Cambrai Cathedral

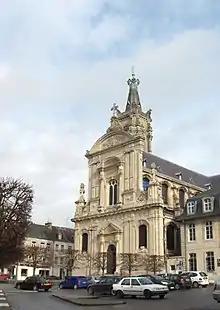
Cambrai Cathedral

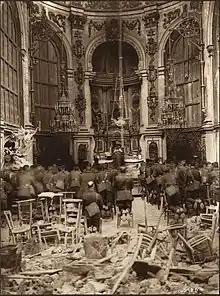
A Thanksgiving Service attended by Canadian troops being held in the Cambrai Cathedral, October, 1918

Cambrai Cathedral is a Catholic church located in Cambrai, Nord, France, and is the seat of the Archbishop of Cambrai. The cathedral was registered as a "monument historique" on 9 August 1906.